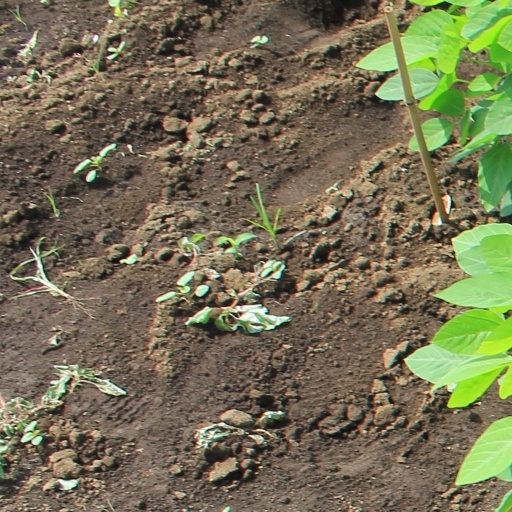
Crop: soybean